Metro-2

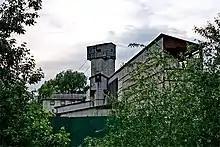
A shaft R6 of OAO "TransInzhStroy" in Ramenki

In the summer of 1992, the literary and journalistic magazine "Yunost" published a novel by the author and screenwriter Vladimir Gonik entitled "Preispodniaia", set in an underground bunker in Moscow. Earlier, in the spring of that year, excerpts from the novel had been published in the weekly newspaper "Sovershenno sekretno" . In an interview with both the newspaper's editor and Gonik in 1993, the author stated that the term "Metro-2" had been introduced to them, and that the novel had been written based on information collected over the previous 20 years by the two of them on things such as secret bunkers and the underground railways connecting them. Gonik admitted that he had worked on the book between 1973 and 1986, and that some of the more sensitive information had been purposefully misrepresented.